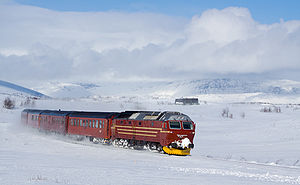
Nordlandsbanen
En NSB Di 4-trukket tog ved Saltfjellet
Nordlandsbanen er navnet på den del af det norske jernbanenet som forbinder Bodø og Trondheim. Den første del Trondheim-Hell stod færdig i 1881. Fortsættelsen til Steinkjer var færdig i 1905 og til Grong i 1929. Hele strækningen frem til Bodø var fuldført og blev officielt åbnet 7. juni 1962. Under 2. verdenskrig byggede krigsfanger delen nord for Grong. Tyskerne planlagde en jernbane til Kirkenes, og startede byggelsen nord for Fauske, mod Drag i Tysfjord, men dette arbejde blev stoppet ved befrielsen i 1945.